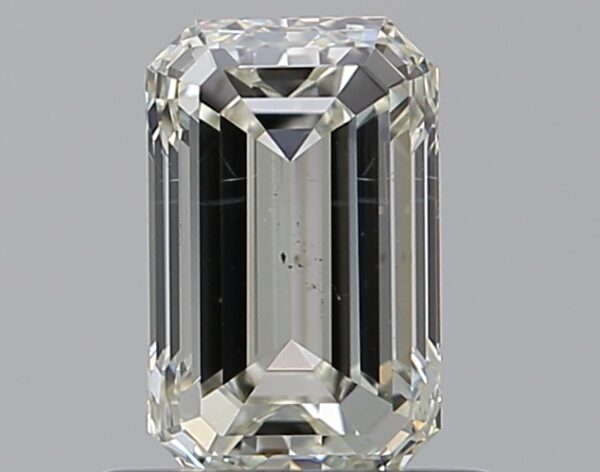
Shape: emerald
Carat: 0.7
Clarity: SI1
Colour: J
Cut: EX
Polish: EX
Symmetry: EX
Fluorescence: N
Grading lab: GIA
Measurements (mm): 6.39 x 4 x 2.75